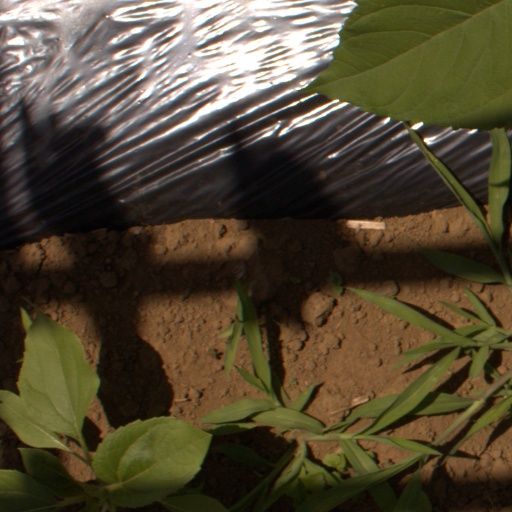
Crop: Jerusalem artichoke